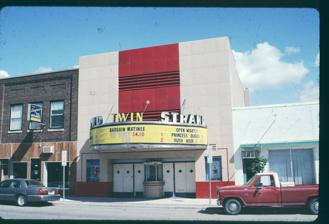
Building: Strand Theatre (Grafton, North Dakota)
Country: United States of America
Year built: 1946
United States historic place Strand Theatre U.S. National Register of Historic Places Show map of North Dakota Show map of the United States Location 618 Hill Ave., Grafton, North Dakota Coordinates 48°25′5″N 97°24′37″W / 48.41806°N 97.41028°W / 48.41806; -97.41028 Area less than one acre Built 1946 Built by Perry E. Crosier and Son ; Geston and Hanson Architectural style Moderne NRHP reference No. 04000299 Added to NRHP April 14, 2004 The Strand Theatre on Hill Avenue in Grafton, North Dakota , United States, was built in 1946.  It reflects Moderne architecture .  It has also been known as the New Strand , as the Strand Twin Theatre , as the Deluxe Theatre , and as the Strand Deluxe Theater .  It was listed on the National Register of Historic Places (NRHP) in 2004. According to its NRHP nomination form, the theater is known for a "tradition of community service" and "implementation of innovative entertainment and marketing ideas," including regular showings of foreign films. References